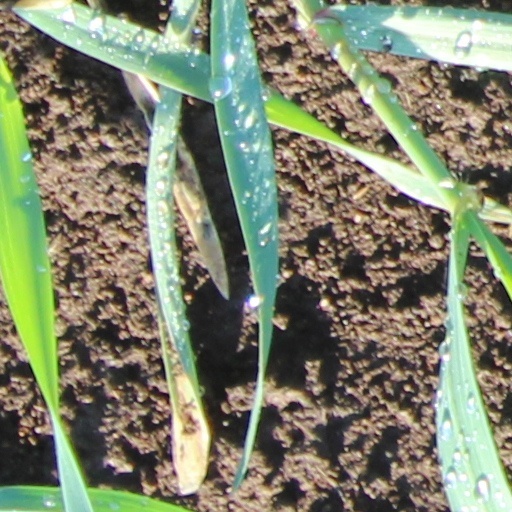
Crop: wheat